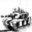
Label: tank